458

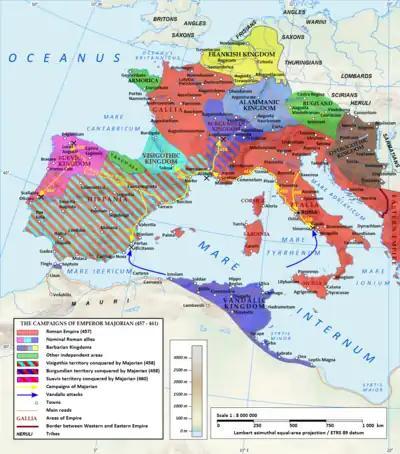
Campaign of emperor Majorian (458–461)

Year 458 (CDLVIII) was a common year starting on Wednesday of the Julian calendar. At the time, it was known as the Year of the Consulship of Maiorianus and Leo (or, less frequently, year 1211 "Ab urbe condita"). The denomination 458 for this year has been used since the early medieval period, when the Anno Domini calendar era became the prevalent method in Europe for naming years.